University of Bonn

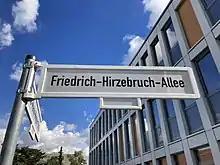
Sign for road named after mathematician Friedrich Hirzebruch on the Poppelsdorf campus, with the informatics forum behind it

The growth of the university came to a halt with World War I. Financial and economic problems in Germany in the aftermath of the war resulted in reduced government funding for the university. The University of Bonn responded by trying to find private and industrial sponsors. In 1930 the university adopted a new constitution. For the first time students were allowed to participate in the self-governing university administration. To that effect the student council Astag (German: ) was founded the same year. Members of the student council were elected in a secret ballot.